Milborne Port Town Hall

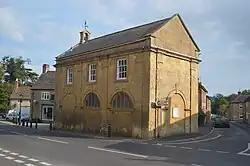
Milborne Port Town Hall

Milborne Port Town Hall is a municipal building in the High Street in Milborne Port, Somerset, England. The structure, which serves as meeting place of Milborne Port Parish Council, is a Grade II listed building.